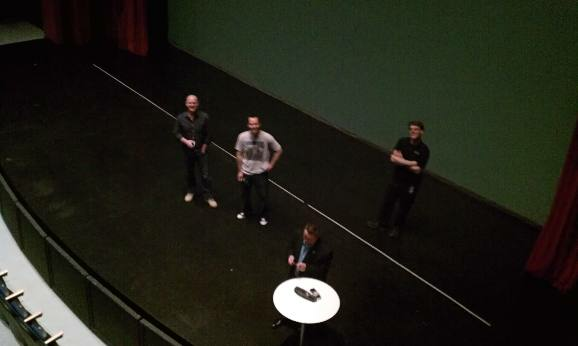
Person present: Yes